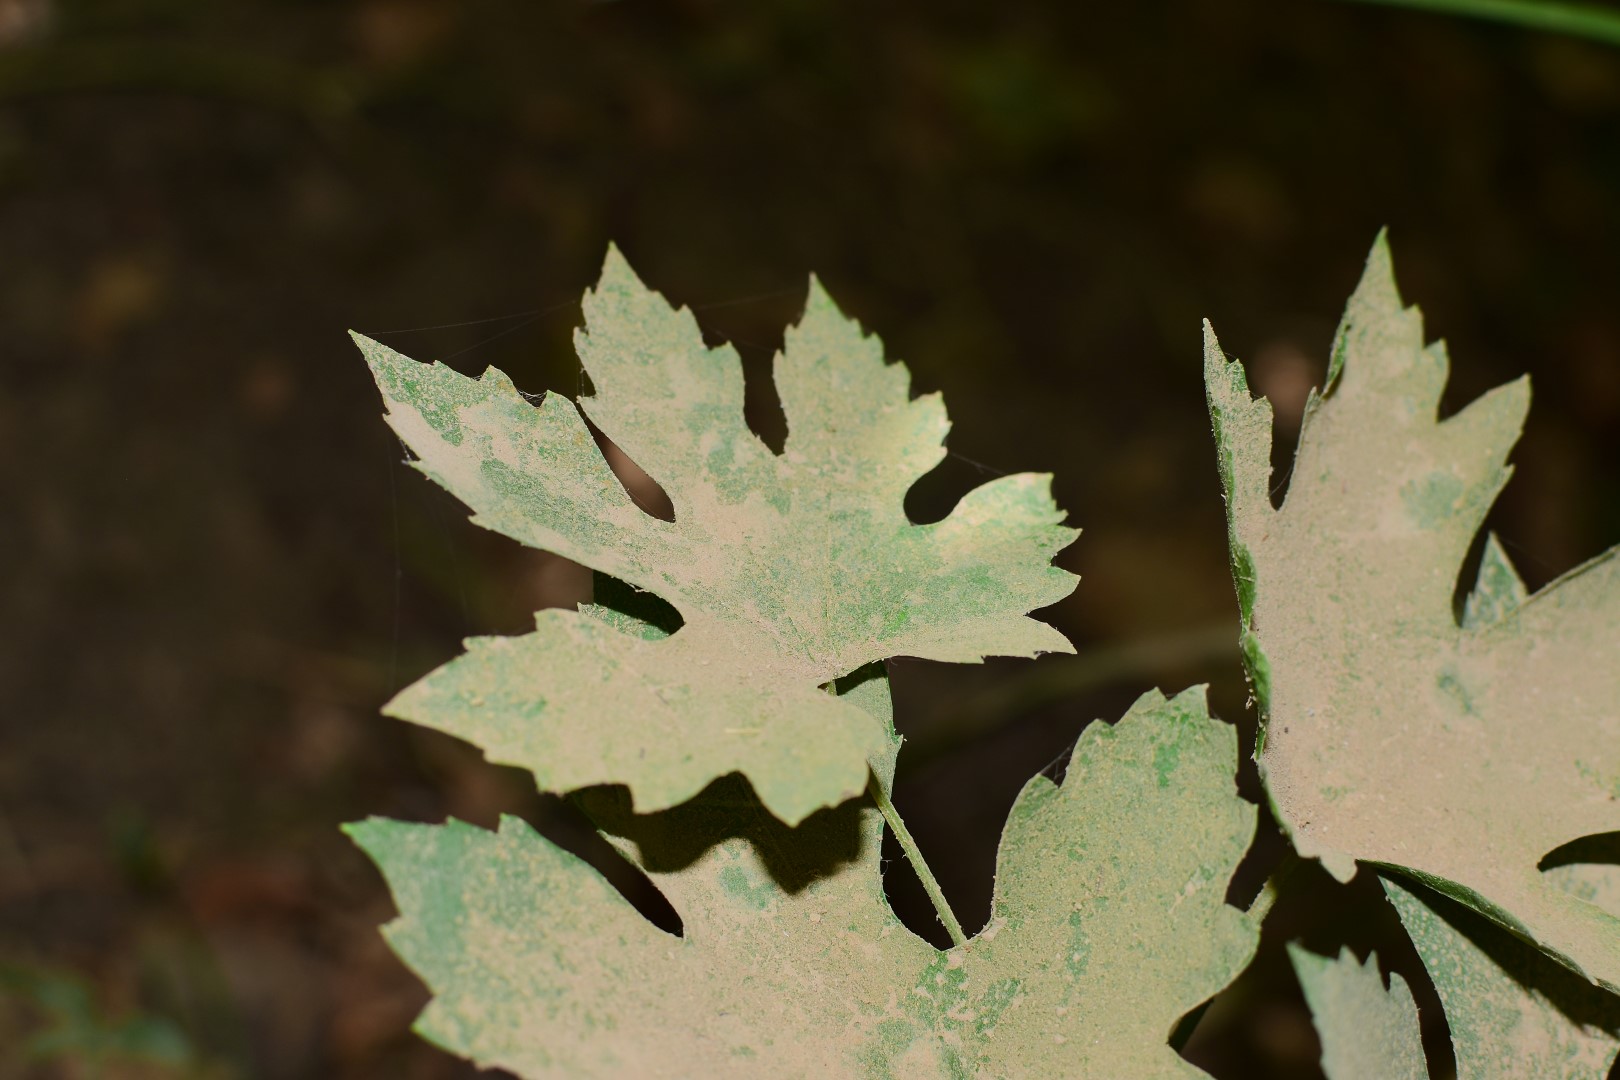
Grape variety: Riasi